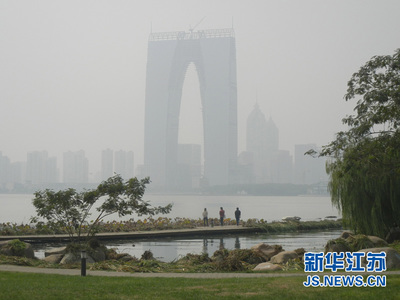
Weather: foggy or hazy